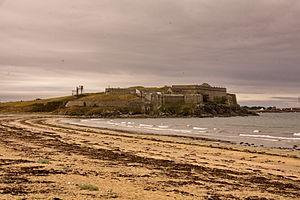
Fort de Penthièvre (Inscrit) This building is indexed in the Base Mérimée, a database of architectural heritage maintained by the French Ministry of Culture,
Le fort de Penthièvre est un ouvrage fortifié située sur la commune de Saint-Pierre-Quiberon dans le Morbihan en France.
La bataille de Quiberon ou Siège du fort Sans-Culotte se déroula pendant la Chouannerie, lors de l'expédition de Quiberon, en 1795.
L'expédition de Quiberon ou débarquement des émigrés à Quiberon est une opération militaire de contre-révolution qui commença le 23 juin 1795 et qui fut définitivement repoussée le 21 juillet 1795. Organisée par l'Angleterre afin de prêter main-forte à la Chouannerie et à l'armée catholique et royale en Vendée, elle devait soulever tout l'Ouest de la France afin de mettre fin à la Révolution française et permettre le retour de la monarchie. Mais son échec eut un grand retentissement et porta un coup funeste au parti royaliste.